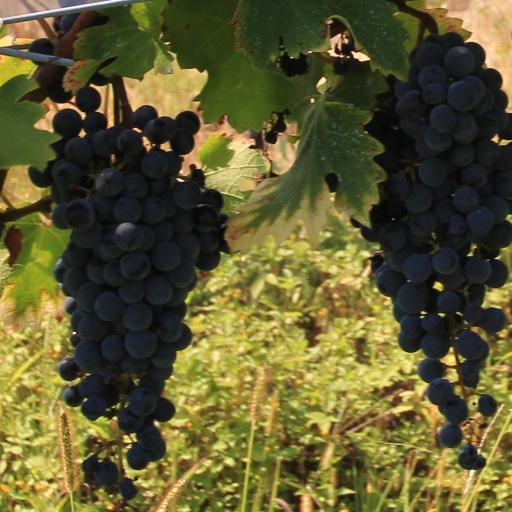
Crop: grape